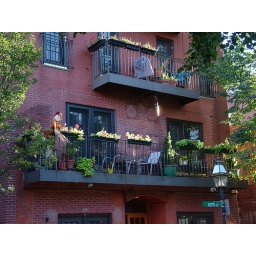
An apartment building near Paul Revere's house. I liked the sunshine on their plant pots.